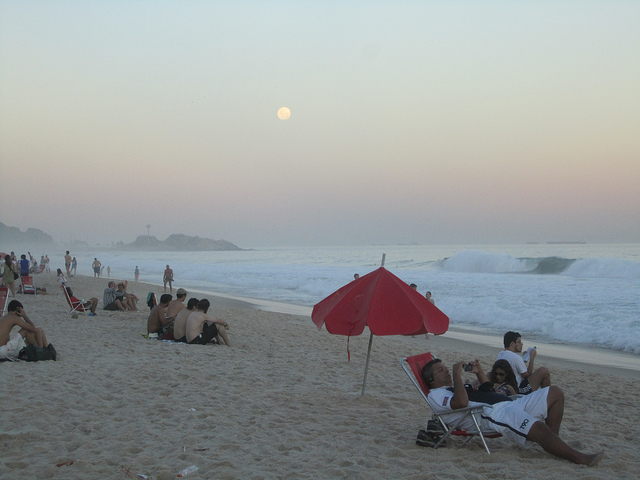
user: Given an image and a question. Answer the question in a short answer. Question: What season would this take place in? Short Answer:
assistant: summer